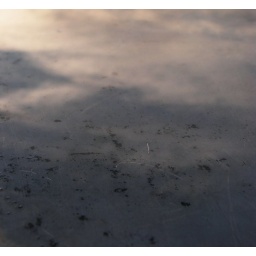
Reflections of the sky in a puddle of water on the lid of a power junction box.